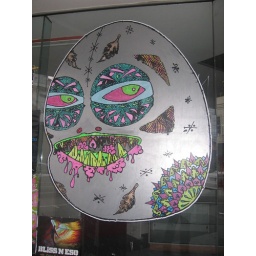
Awesome artwork left on the glass window of an abandoned shop in Smith St